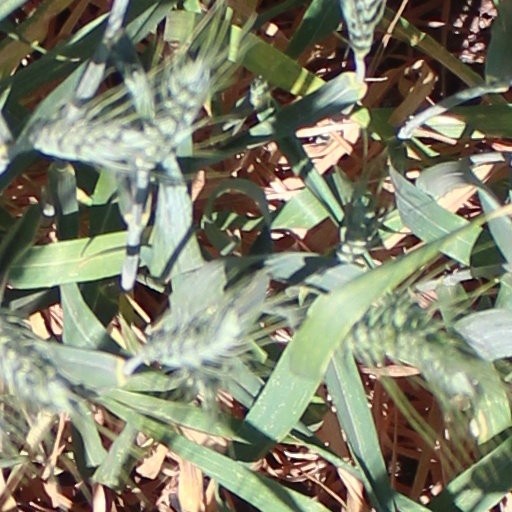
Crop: wheat